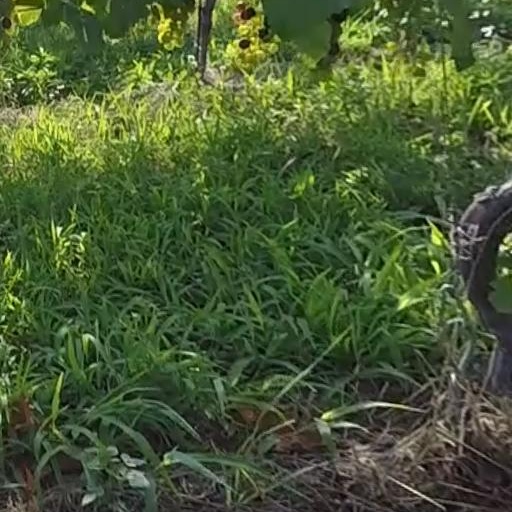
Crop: grape